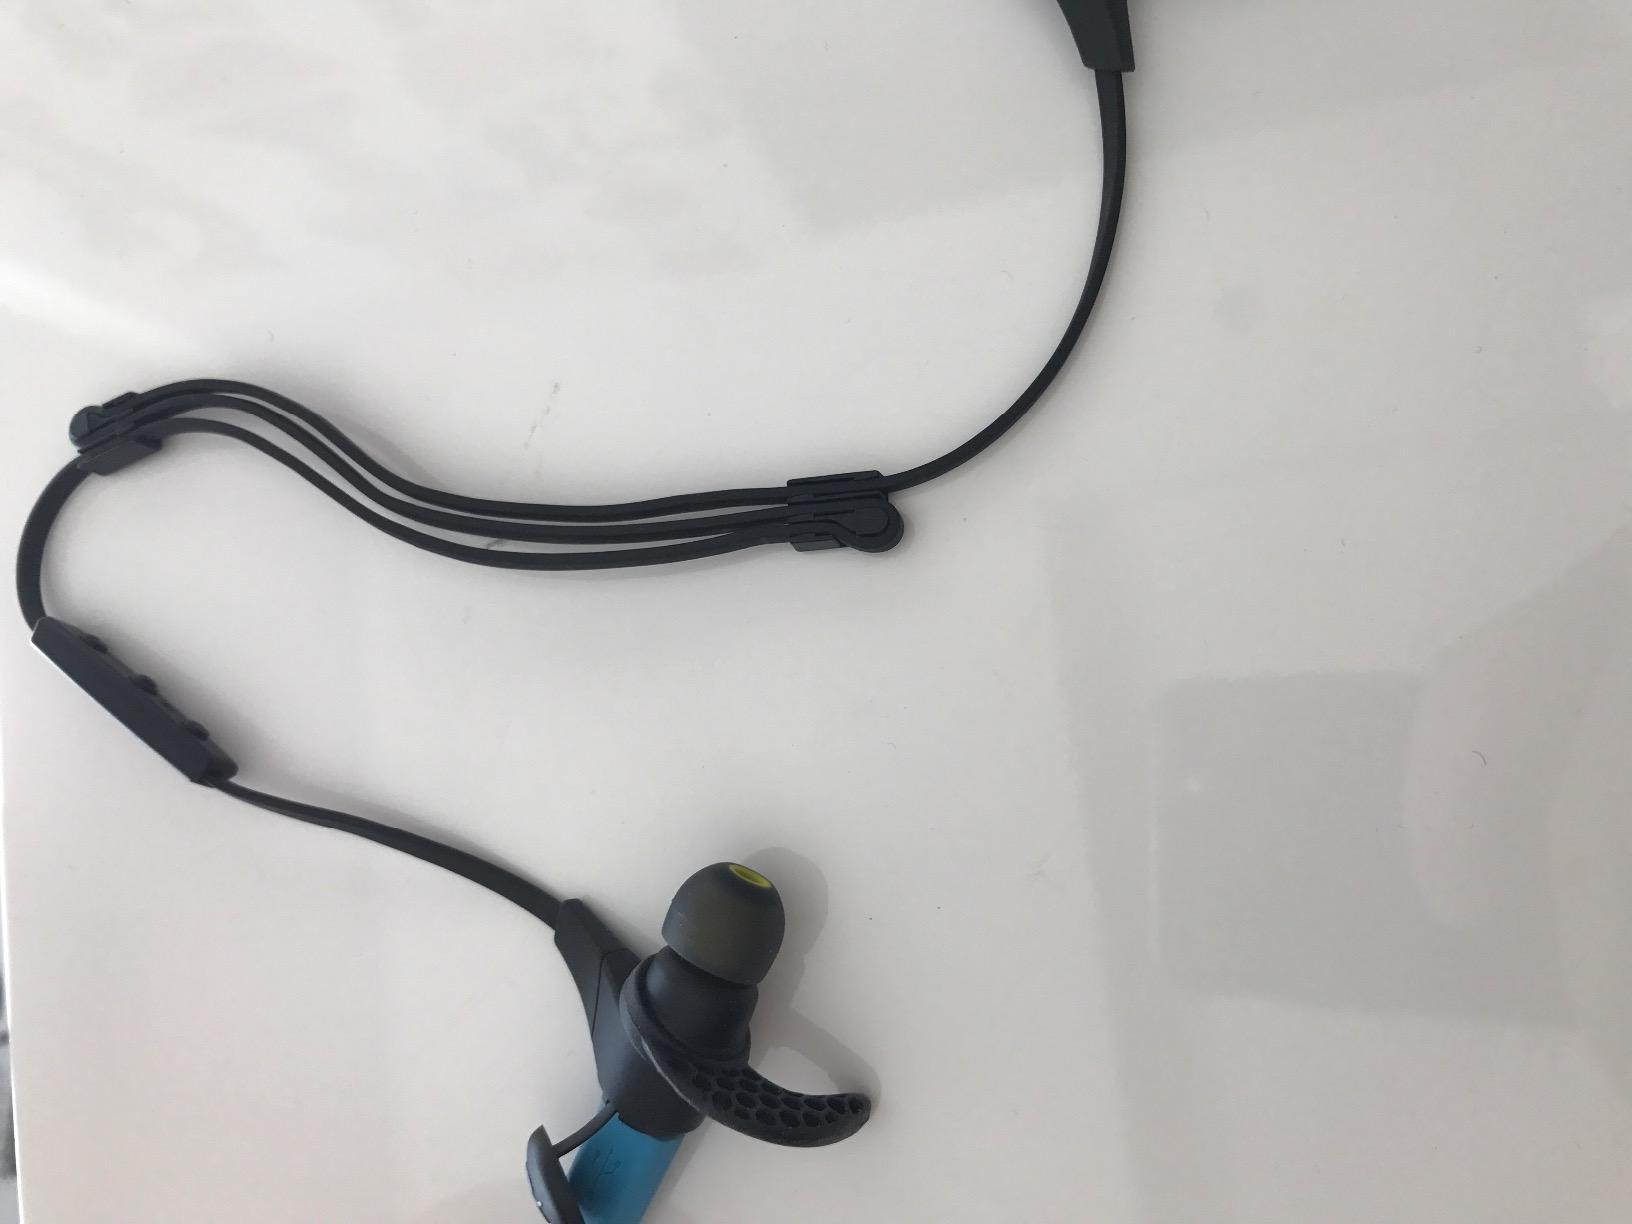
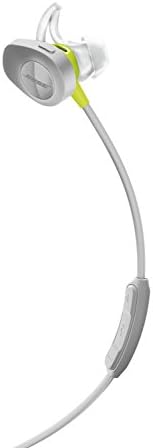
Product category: headphones
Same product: no